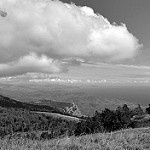
Label: B & W